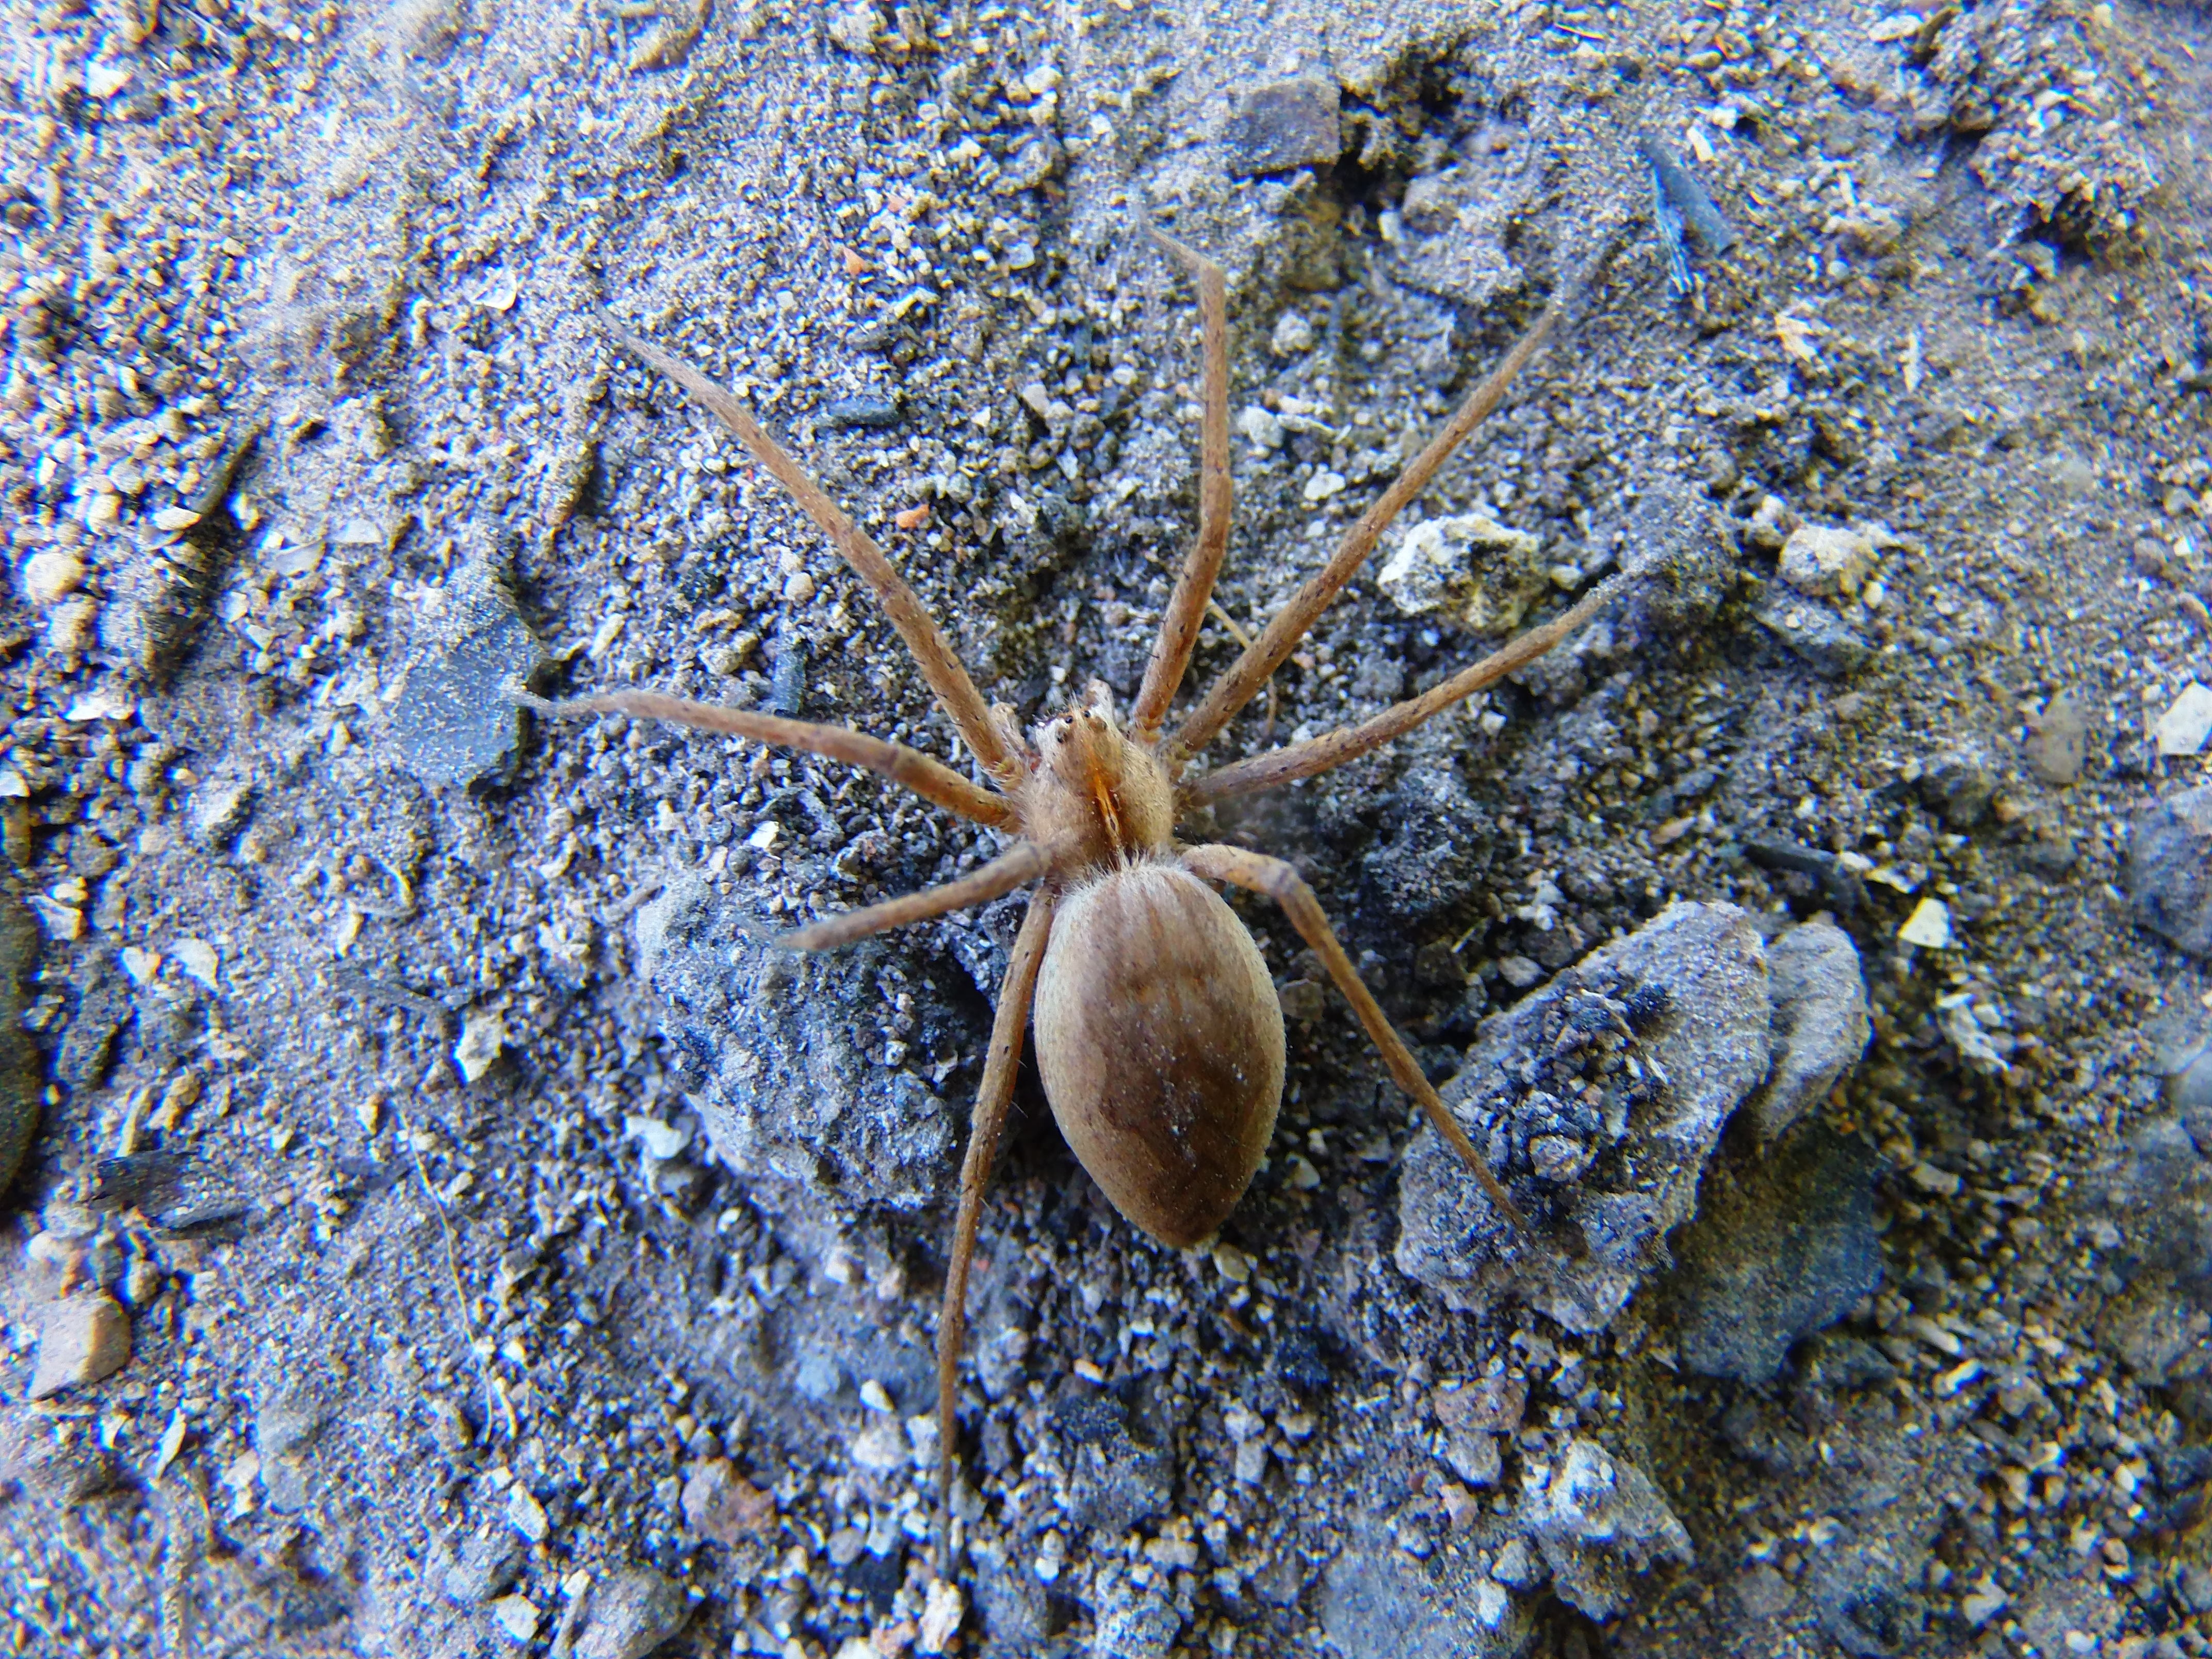
tree, nature, field, leaf, flower, frost, wildlife, biology, flora, fauna, invertebrate, spider, arachnid, macro photography, marine biology